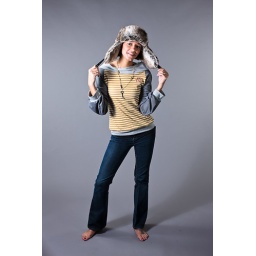
Raglan sweat shirt with pony and vintage key necklace worn by Ashley. Photo by Tim Jensen